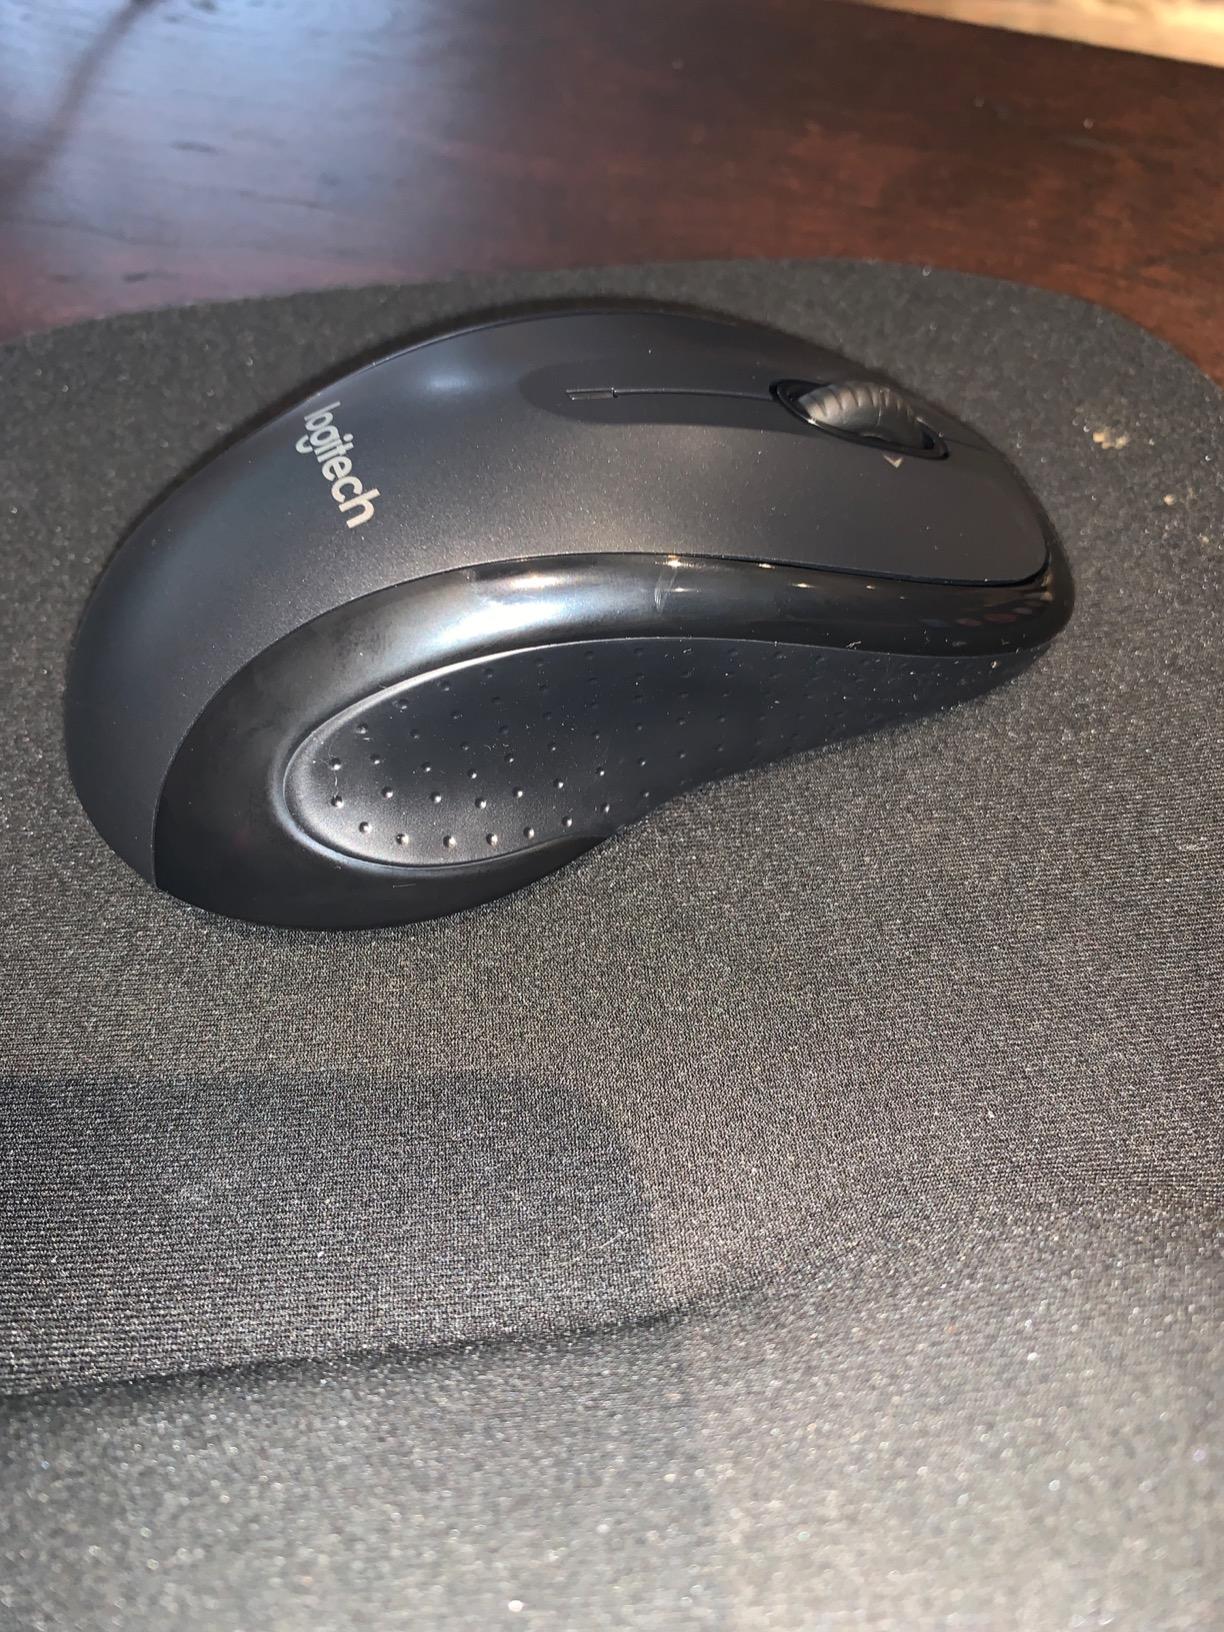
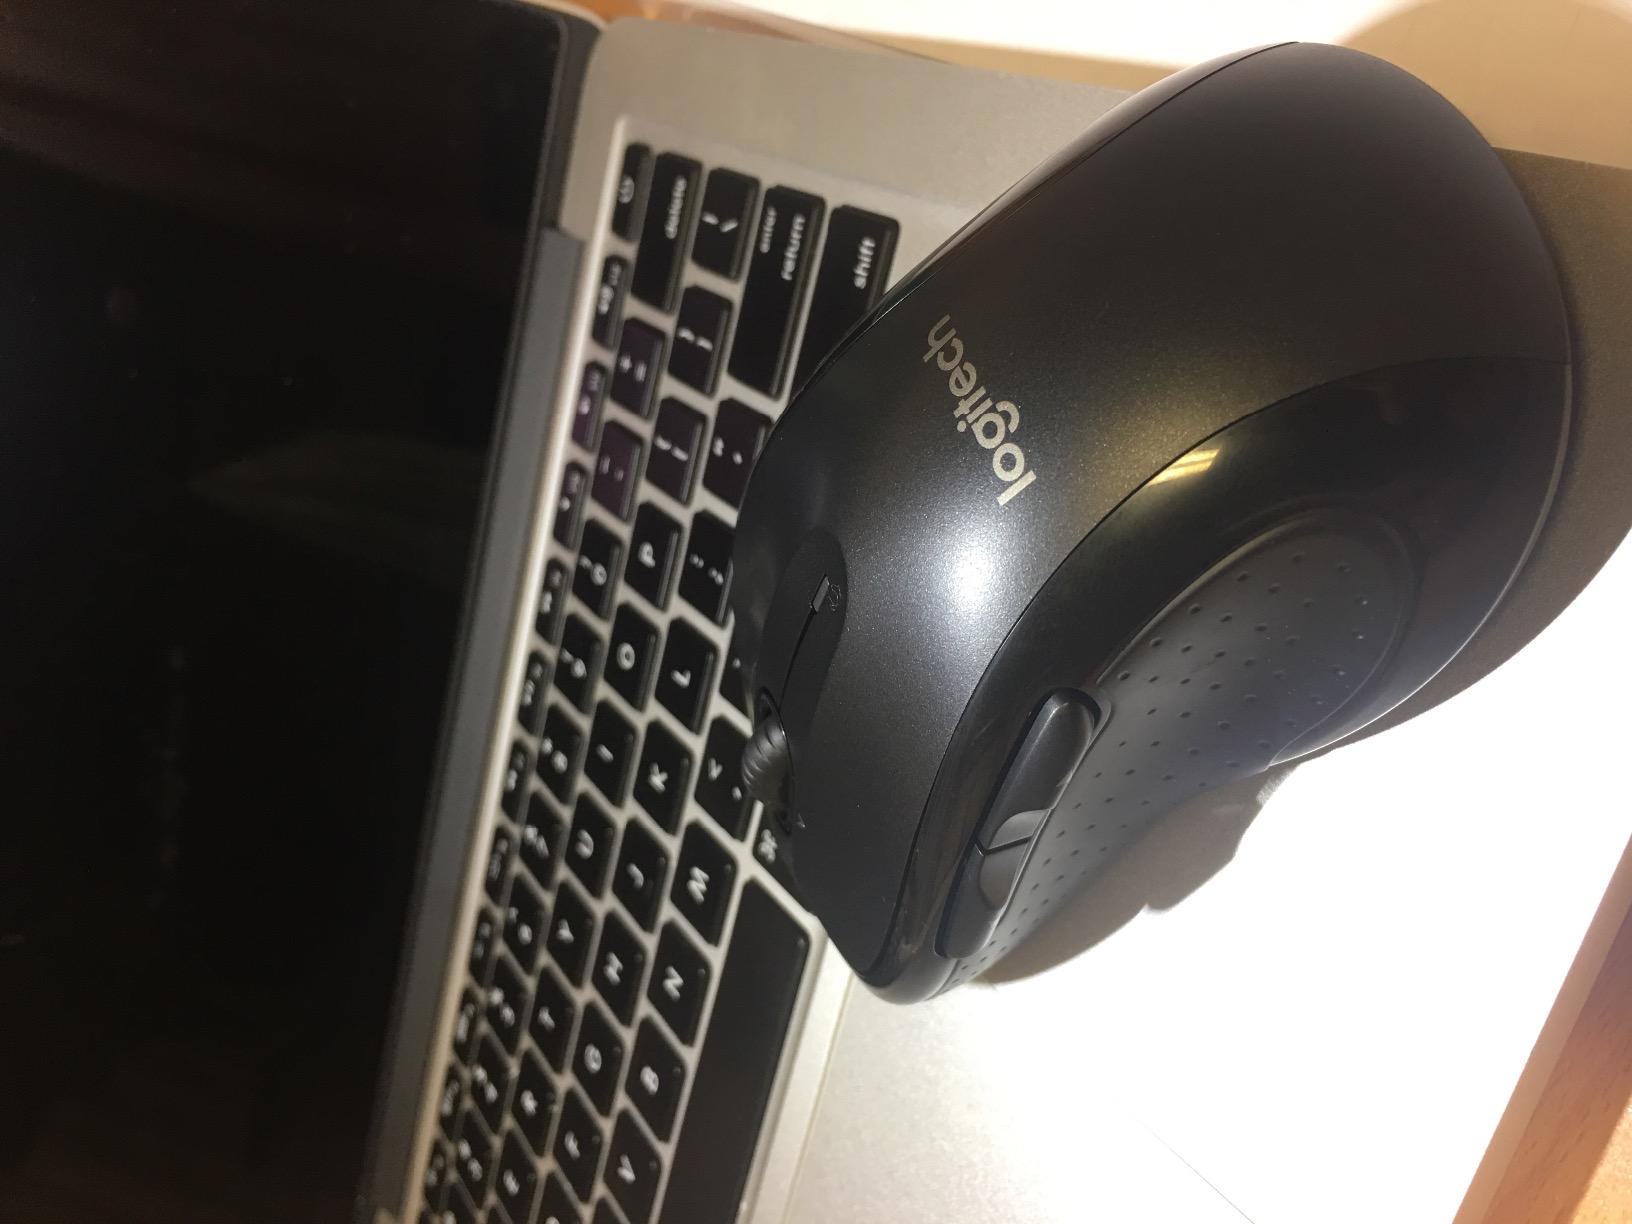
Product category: mouse
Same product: yes